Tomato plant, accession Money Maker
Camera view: vertical (180 deg); turntable rotation: 90 degrees
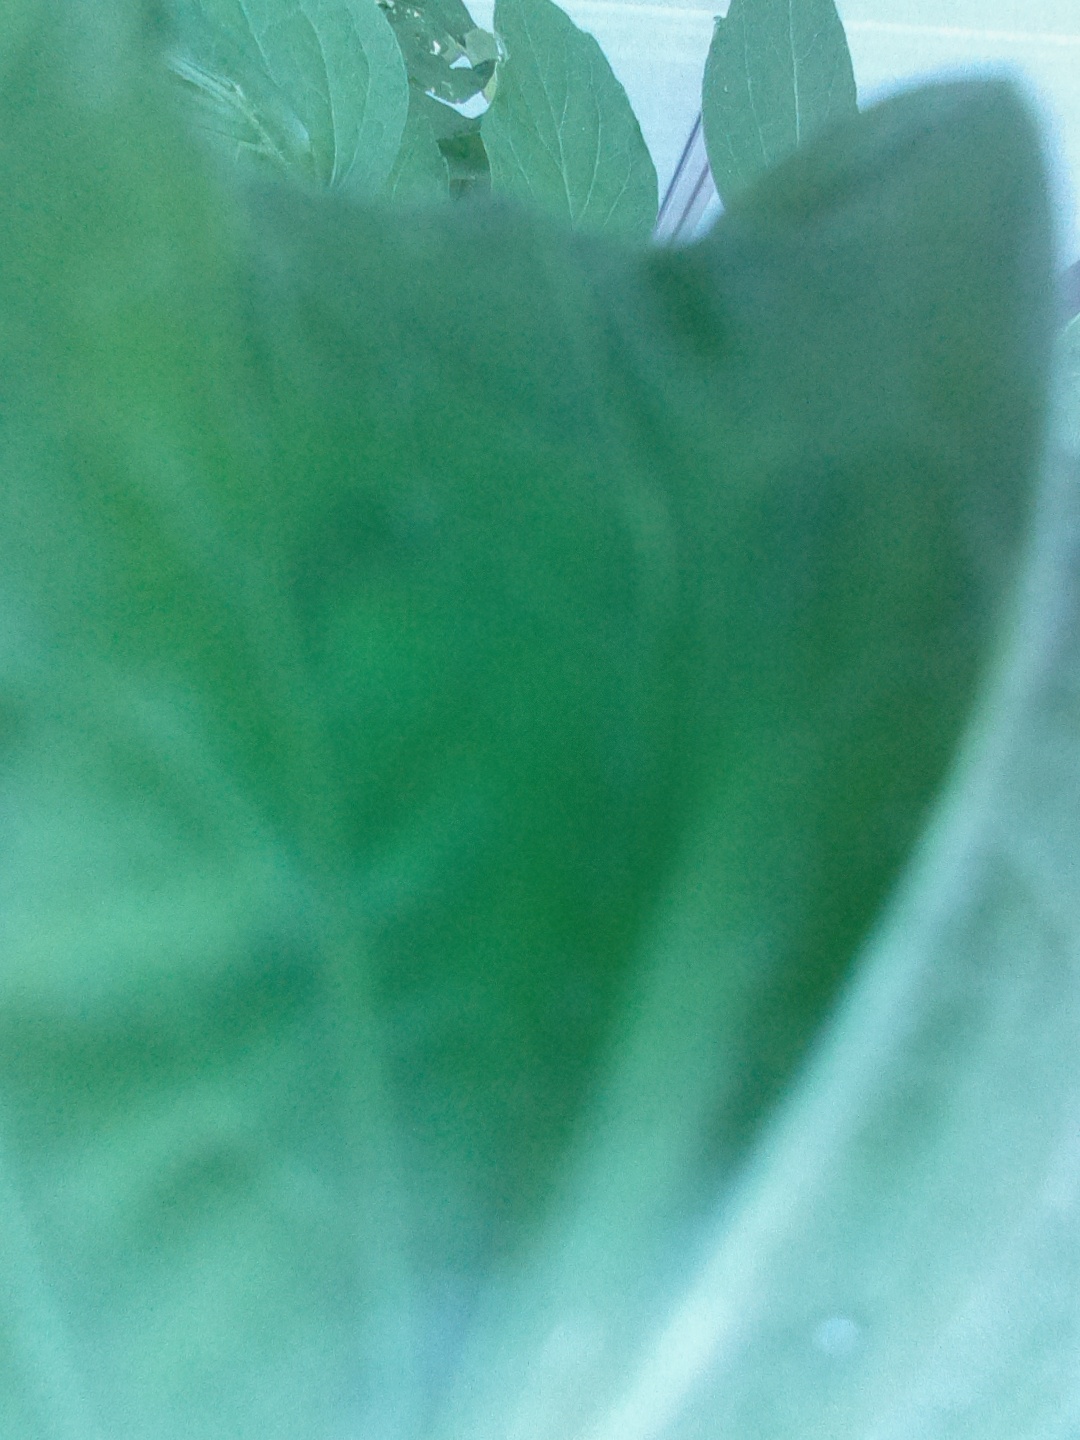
BBCH growth stage 72: 20%-30% of final fruit size